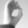
ASL letter: O